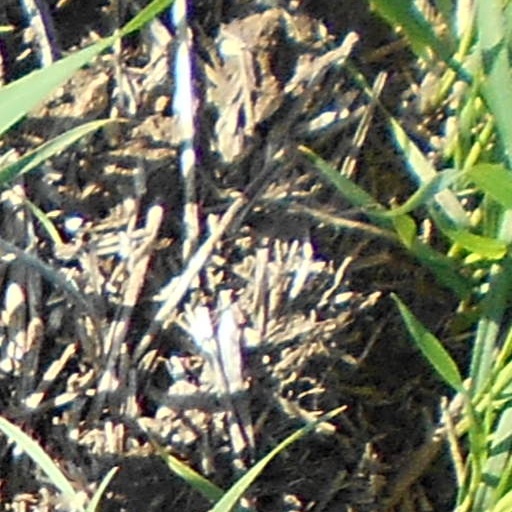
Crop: wheat